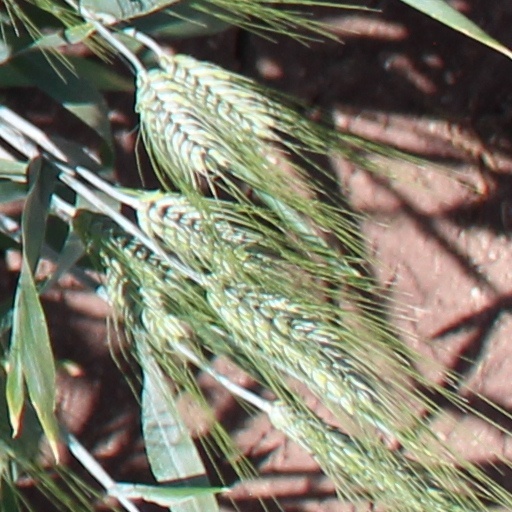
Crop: wheat